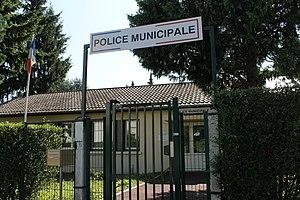
Poste de police municipale de Domont
Domont est une commune française du Val-d'Oise située dans le pays de France, à environ 20 km au nord de Paris.